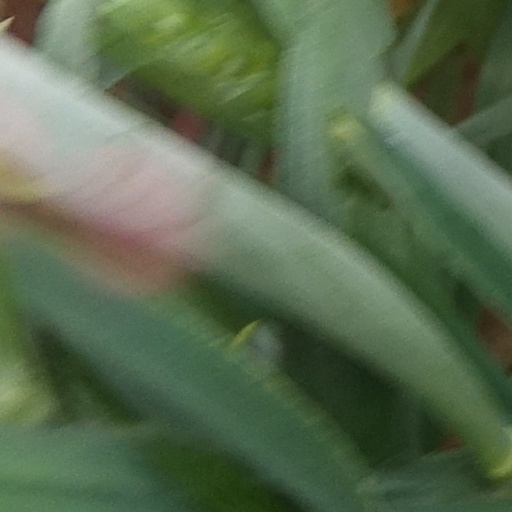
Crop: wheat